Almonty Industries

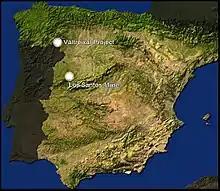
Almonty Projects in Spain - Los Santos and Valtreixal

Initial tungsten discoveries at Valtreixal occurred between 1974 and 1986. Almonty acquired an option on the project in 2013 and assumed full ownership in 2016. Exploration and metallurgical testing have been conducted through its subsidiary, Valtreixal Resources. The site is approximately 8 km north of the Portugal-Spain border in Pedralba de la Pradería, about 320 km northeast of Madrid.